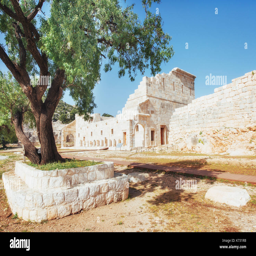
city walls in the ruins